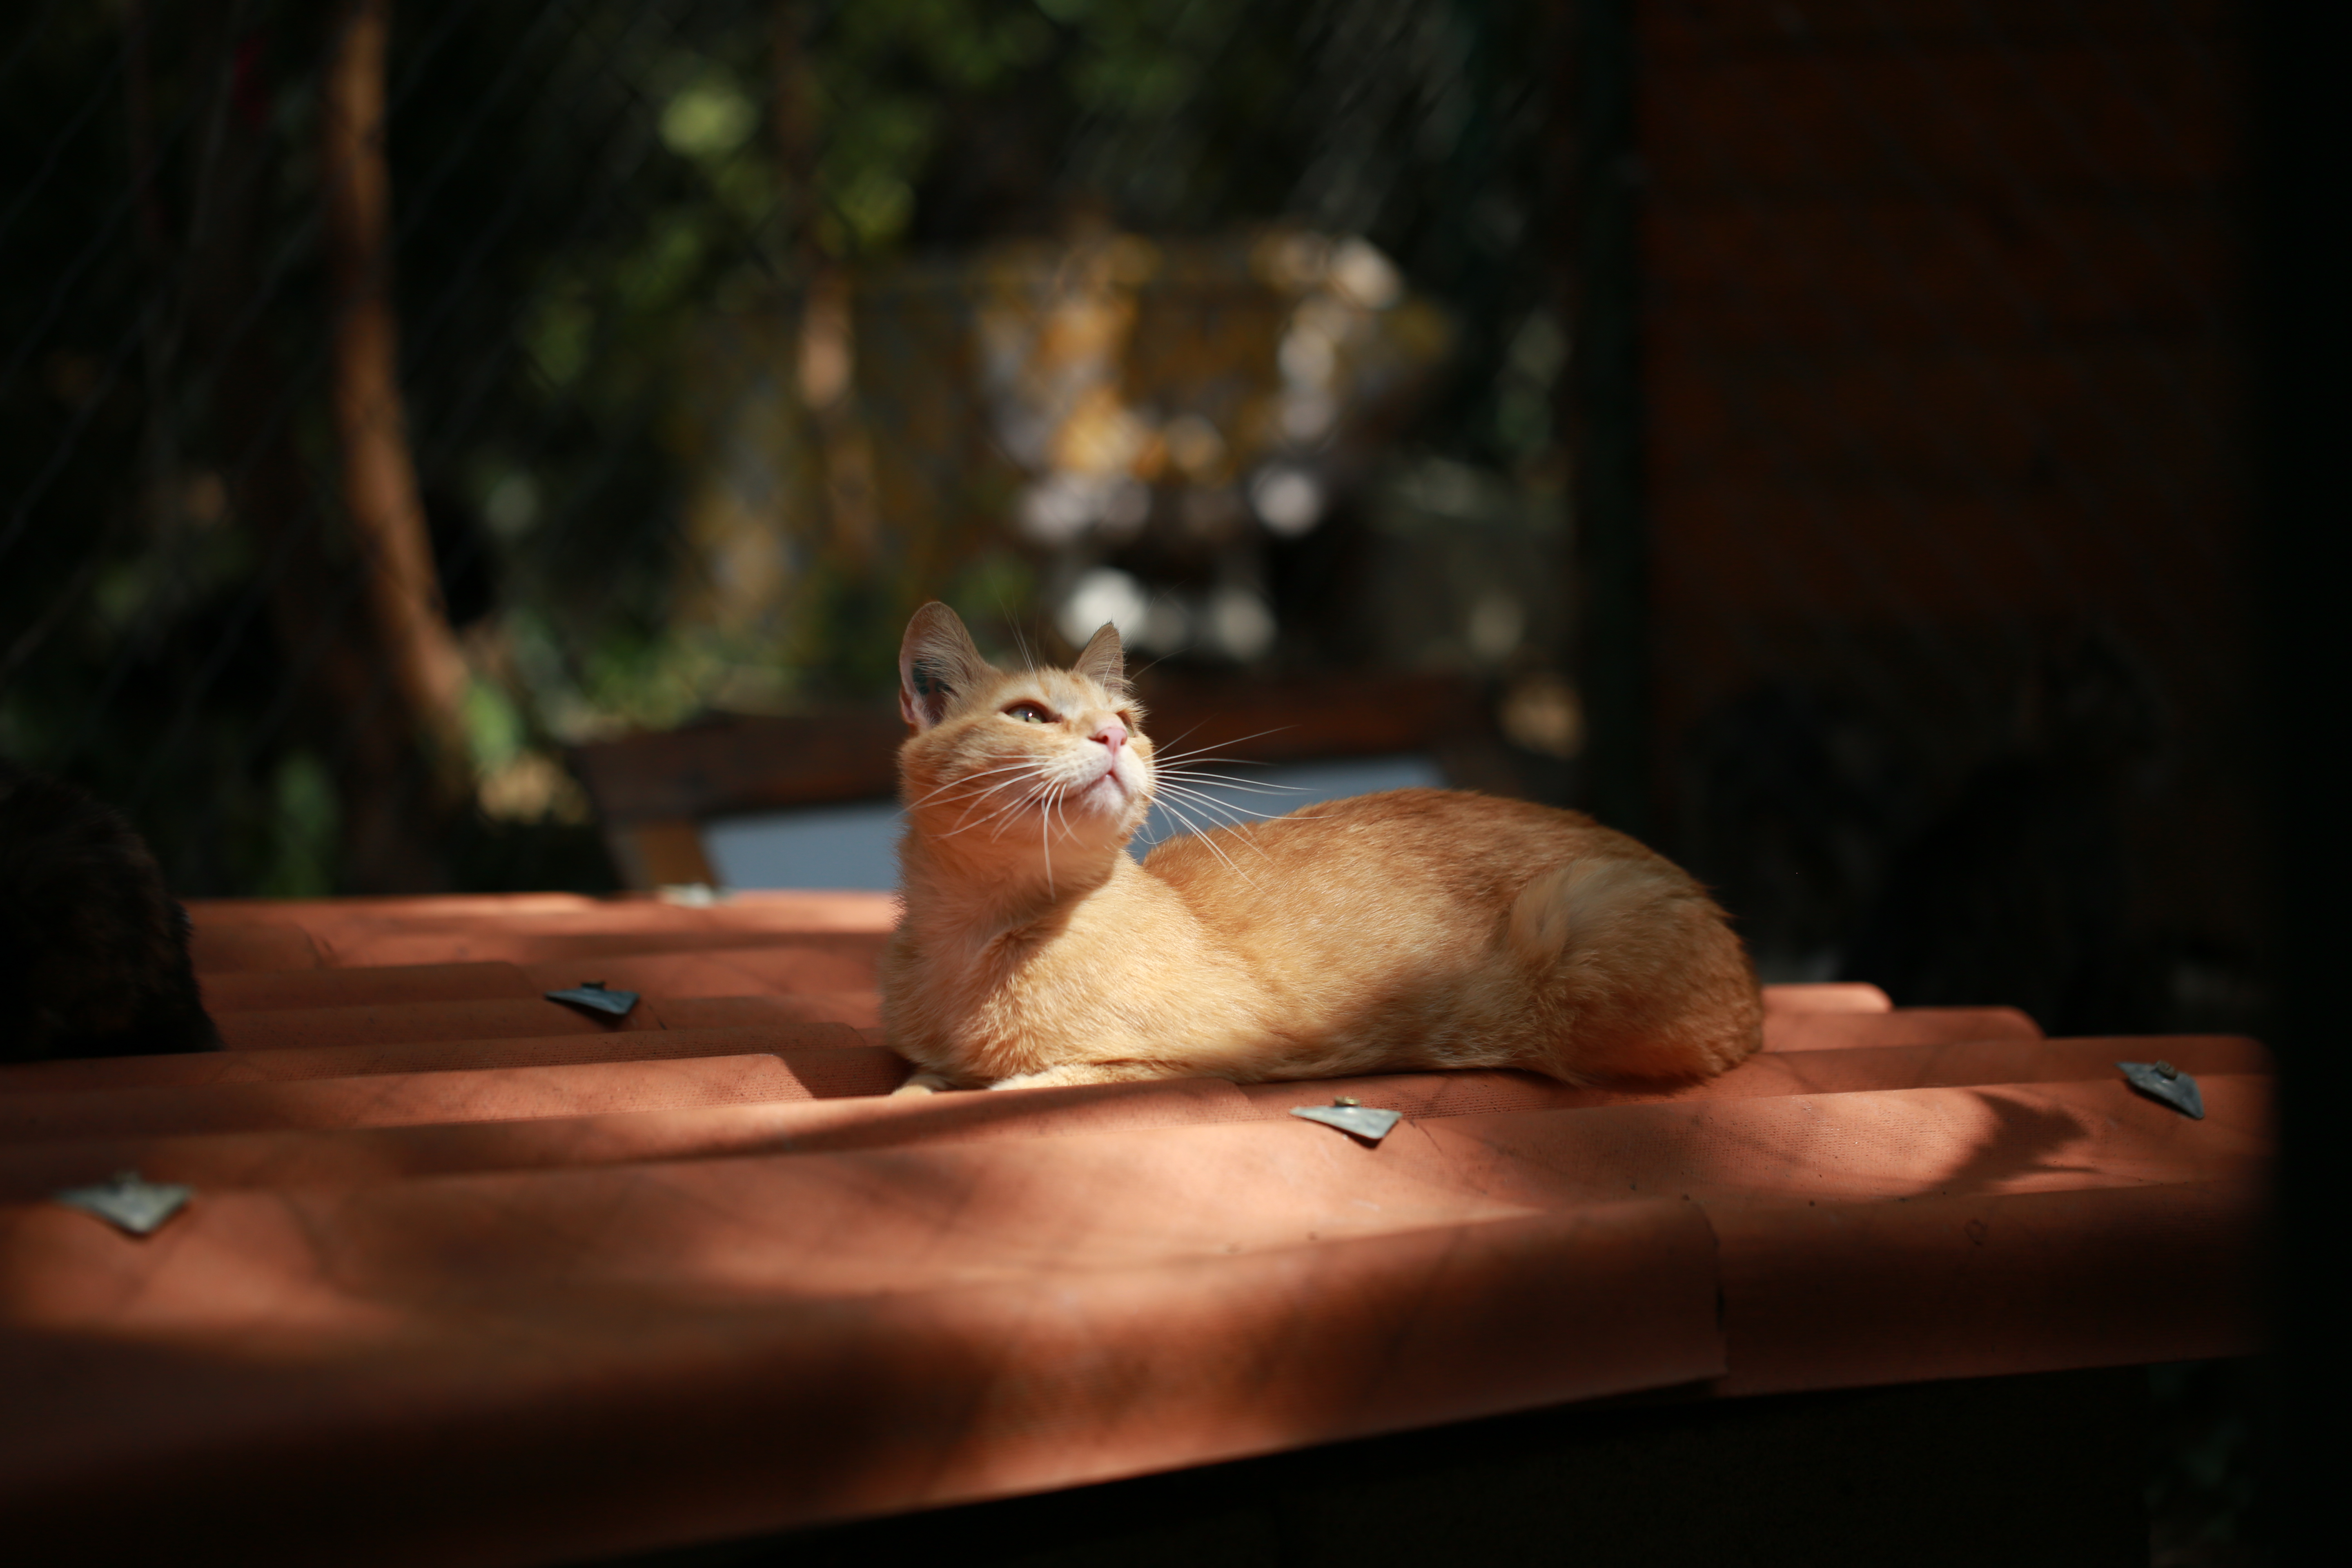
france, europe, cat, canon, mammal, fauna, pets, shelter, midi, refuge, animauxdomestiques, southfrance, sdfrankreich, zuidfrankrijk, languedocroussillon, hrault, hauskatze, animalsprotection, enclos, brissac, tierheim, chatterie, protectionanimale, abandons, bnvoles, felins, adoptions, small to medium sized cats, cat like mammal